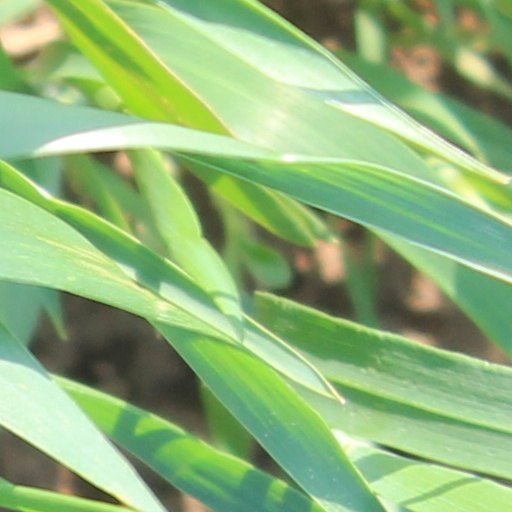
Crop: wheat